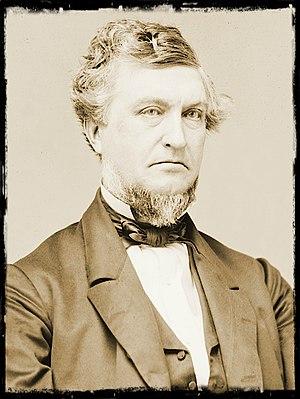
Zachariah Chandler, né le 10 décembre 1813 à Bedford et mort le 1ᵉʳ novembre 1879 à Chicago, est un homme politique américain. Membre du Parti whig puis du Parti républicain, il est maire de Détroit entre 1851 et 1852, sénateur du Michigan entre 1857 et 1875 puis en 1879, et secrétaire à l'Intérieur entre 1875 et 1879 dans l'administration du président Ulysses S. Grant.